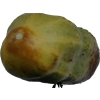
Label: cucumber